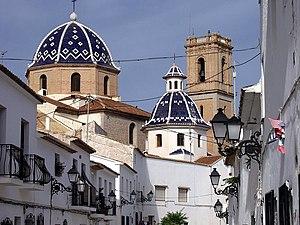
Altea est une commune d'Espagne de la province d'Alicante dans la Communauté valencienne. Elle est située dans la comarque de la Marina Baixa et dans la zone à prédominance linguistique valencienne. Altea est sur la côte de la Mer Méditerranée appelée la Costa Blanca.
La Costa Blanca est le nom donné à plus de 240 km de côte dans la province d'Alicante, en Espagne. L'industrie touristique y est fortement développée. La côte s'étend de la commune de Denia au nord, à l'arrière de laquelle se trouve la Costa de Valencia, jusqu'à Torrevieja au sud, avec la Costa Cálida. Elle regroupe la plupart des destinations touristiques dont Benidorm et Alicante. La température moyenne y est de 18 degrés Celsius.